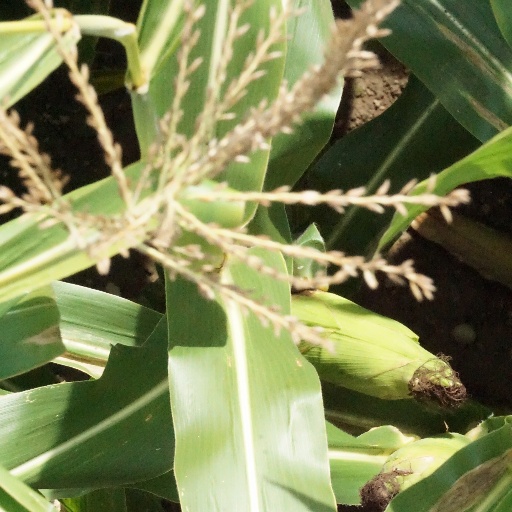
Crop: maize; corn